Jozef Karika

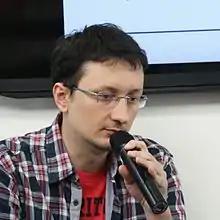
Jozef Karika

Jozef Karika (born November 15, 1978, in Brezno) is a Slovak experimental publicist and writer. He studied history and philosophy at Matej Bel's University in Banská Bystrica. He is the author of the bestseller "In the shadow of Mafia". He was awarded the Prize of Literary Fund ("Cena Literárneho fondu").